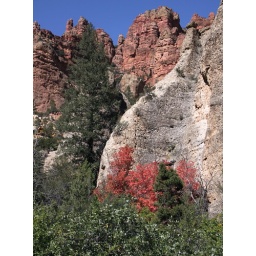
red aspen against rock